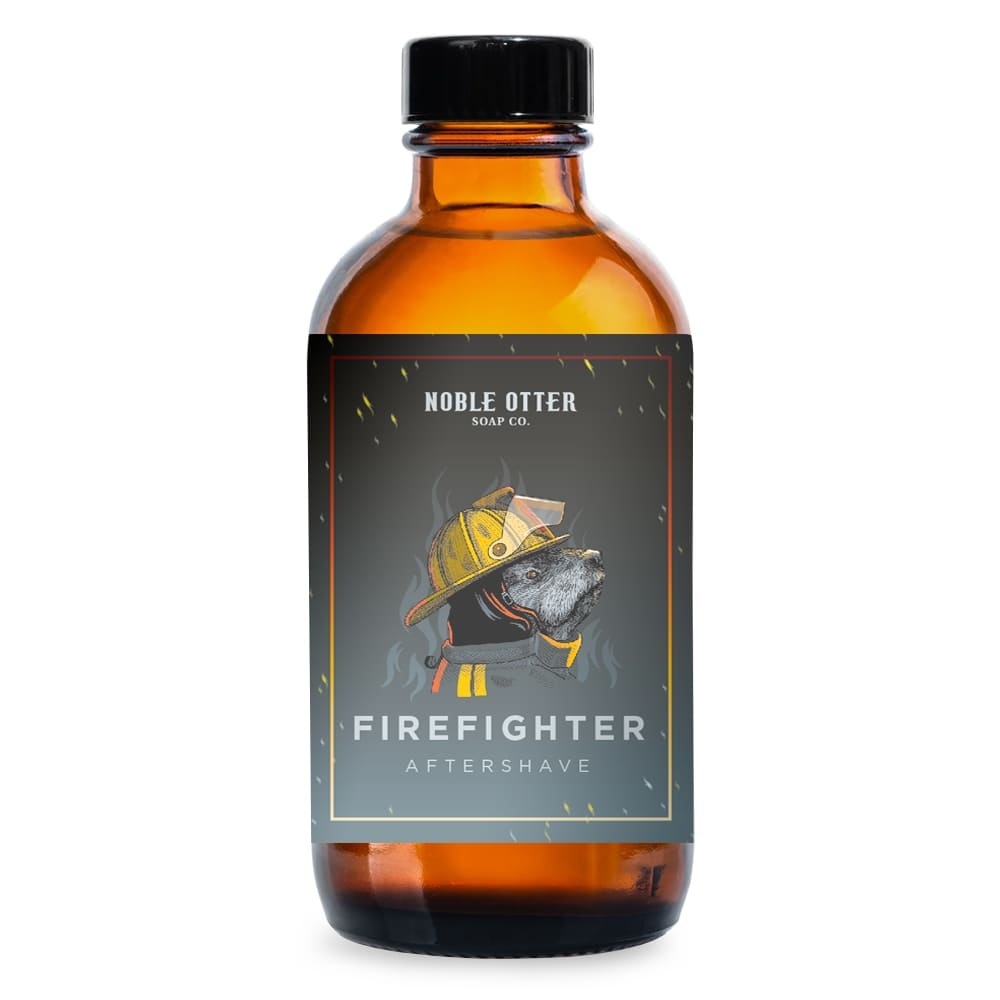
Noble Otter Firefighter Aftershave 118ml
⚙️ Noble Otter Aftershave Feuerwehrmann – 118ml Pflegendes Aftershave, das die Haut nach der Rasur beruhigt, Irritationen lindert und ein erfrischendes Gefühl hinterlässt. Aquatischer Duft mit: Grapefruit Lavendel Rote Zeder Sandelholz Grauer Amber Inhaltsstoffe: Alcohol Denat., Aqua, Hamamelis Blattwasser, Glycerin, Parfum, Panthenol u.a. Größe: 118 ml Hergestellt in: USA
Brand: Malfi.ch
Category: Health & Beauty > Personal Care > Shaving & Grooming > Aftershave